Liliʻuokalani

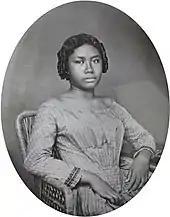
Liliʻuokalani in her youth, c. 1853

Her family were of the aliʻi class of the Hawaiian nobility and were collateral relations of the reigning House of Kamehameha, sharing common descent from the 18th-century "aliʻi nui" (supreme monarch) Keaweʻīkekahialiʻiokamoku. From her biological parents, she descended from Keaweaheulu and Kameʻeiamoku, two of the five royal counselors of Kamehameha I during his conquest of the Hawaiian Kingdom. Kameʻeiamoku, the grandfather of both her mother and father, was depicted, along with his royal twin Kamanawa, on the Hawaiian coat of arms. Liliʻuokalani referred to her family line as the "Keawe-a-Heulu line" after her mother's line. The third surviving child of a large family, her biological siblings included: James Kaliokalani, David Kalākaua, Anna Kaʻiulani, Kaʻiminaʻauao, Miriam Likelike and William Pitt Leleiohoku II. She and her siblings were "hānai" (informally adopted) to other family members. The Hawaiian custom of "hānai" is an informal form of adoption between extended families practiced by Hawaiian royals and commoners alike. She was given at birth to Abner Pākī and his wife Laura Kōnia and raised with their daughter Bernice Pauahi.